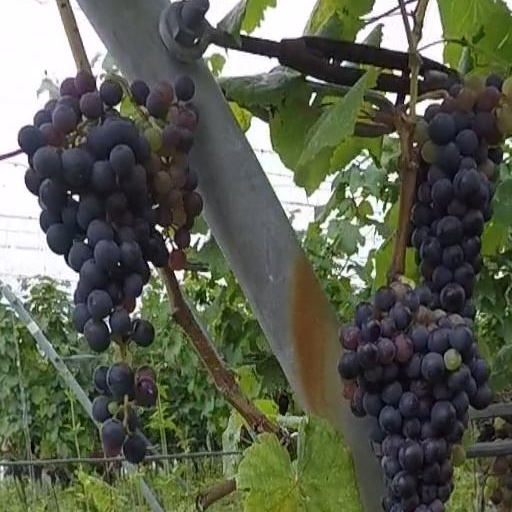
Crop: grape